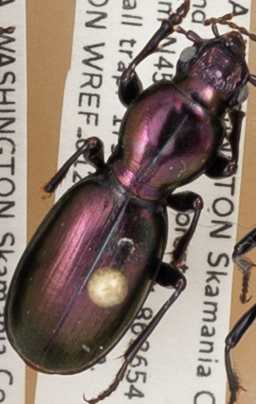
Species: Zacotus matthewsii
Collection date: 2018-07-17
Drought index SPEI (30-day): -1.038
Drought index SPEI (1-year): -0.39
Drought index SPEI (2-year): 0.662